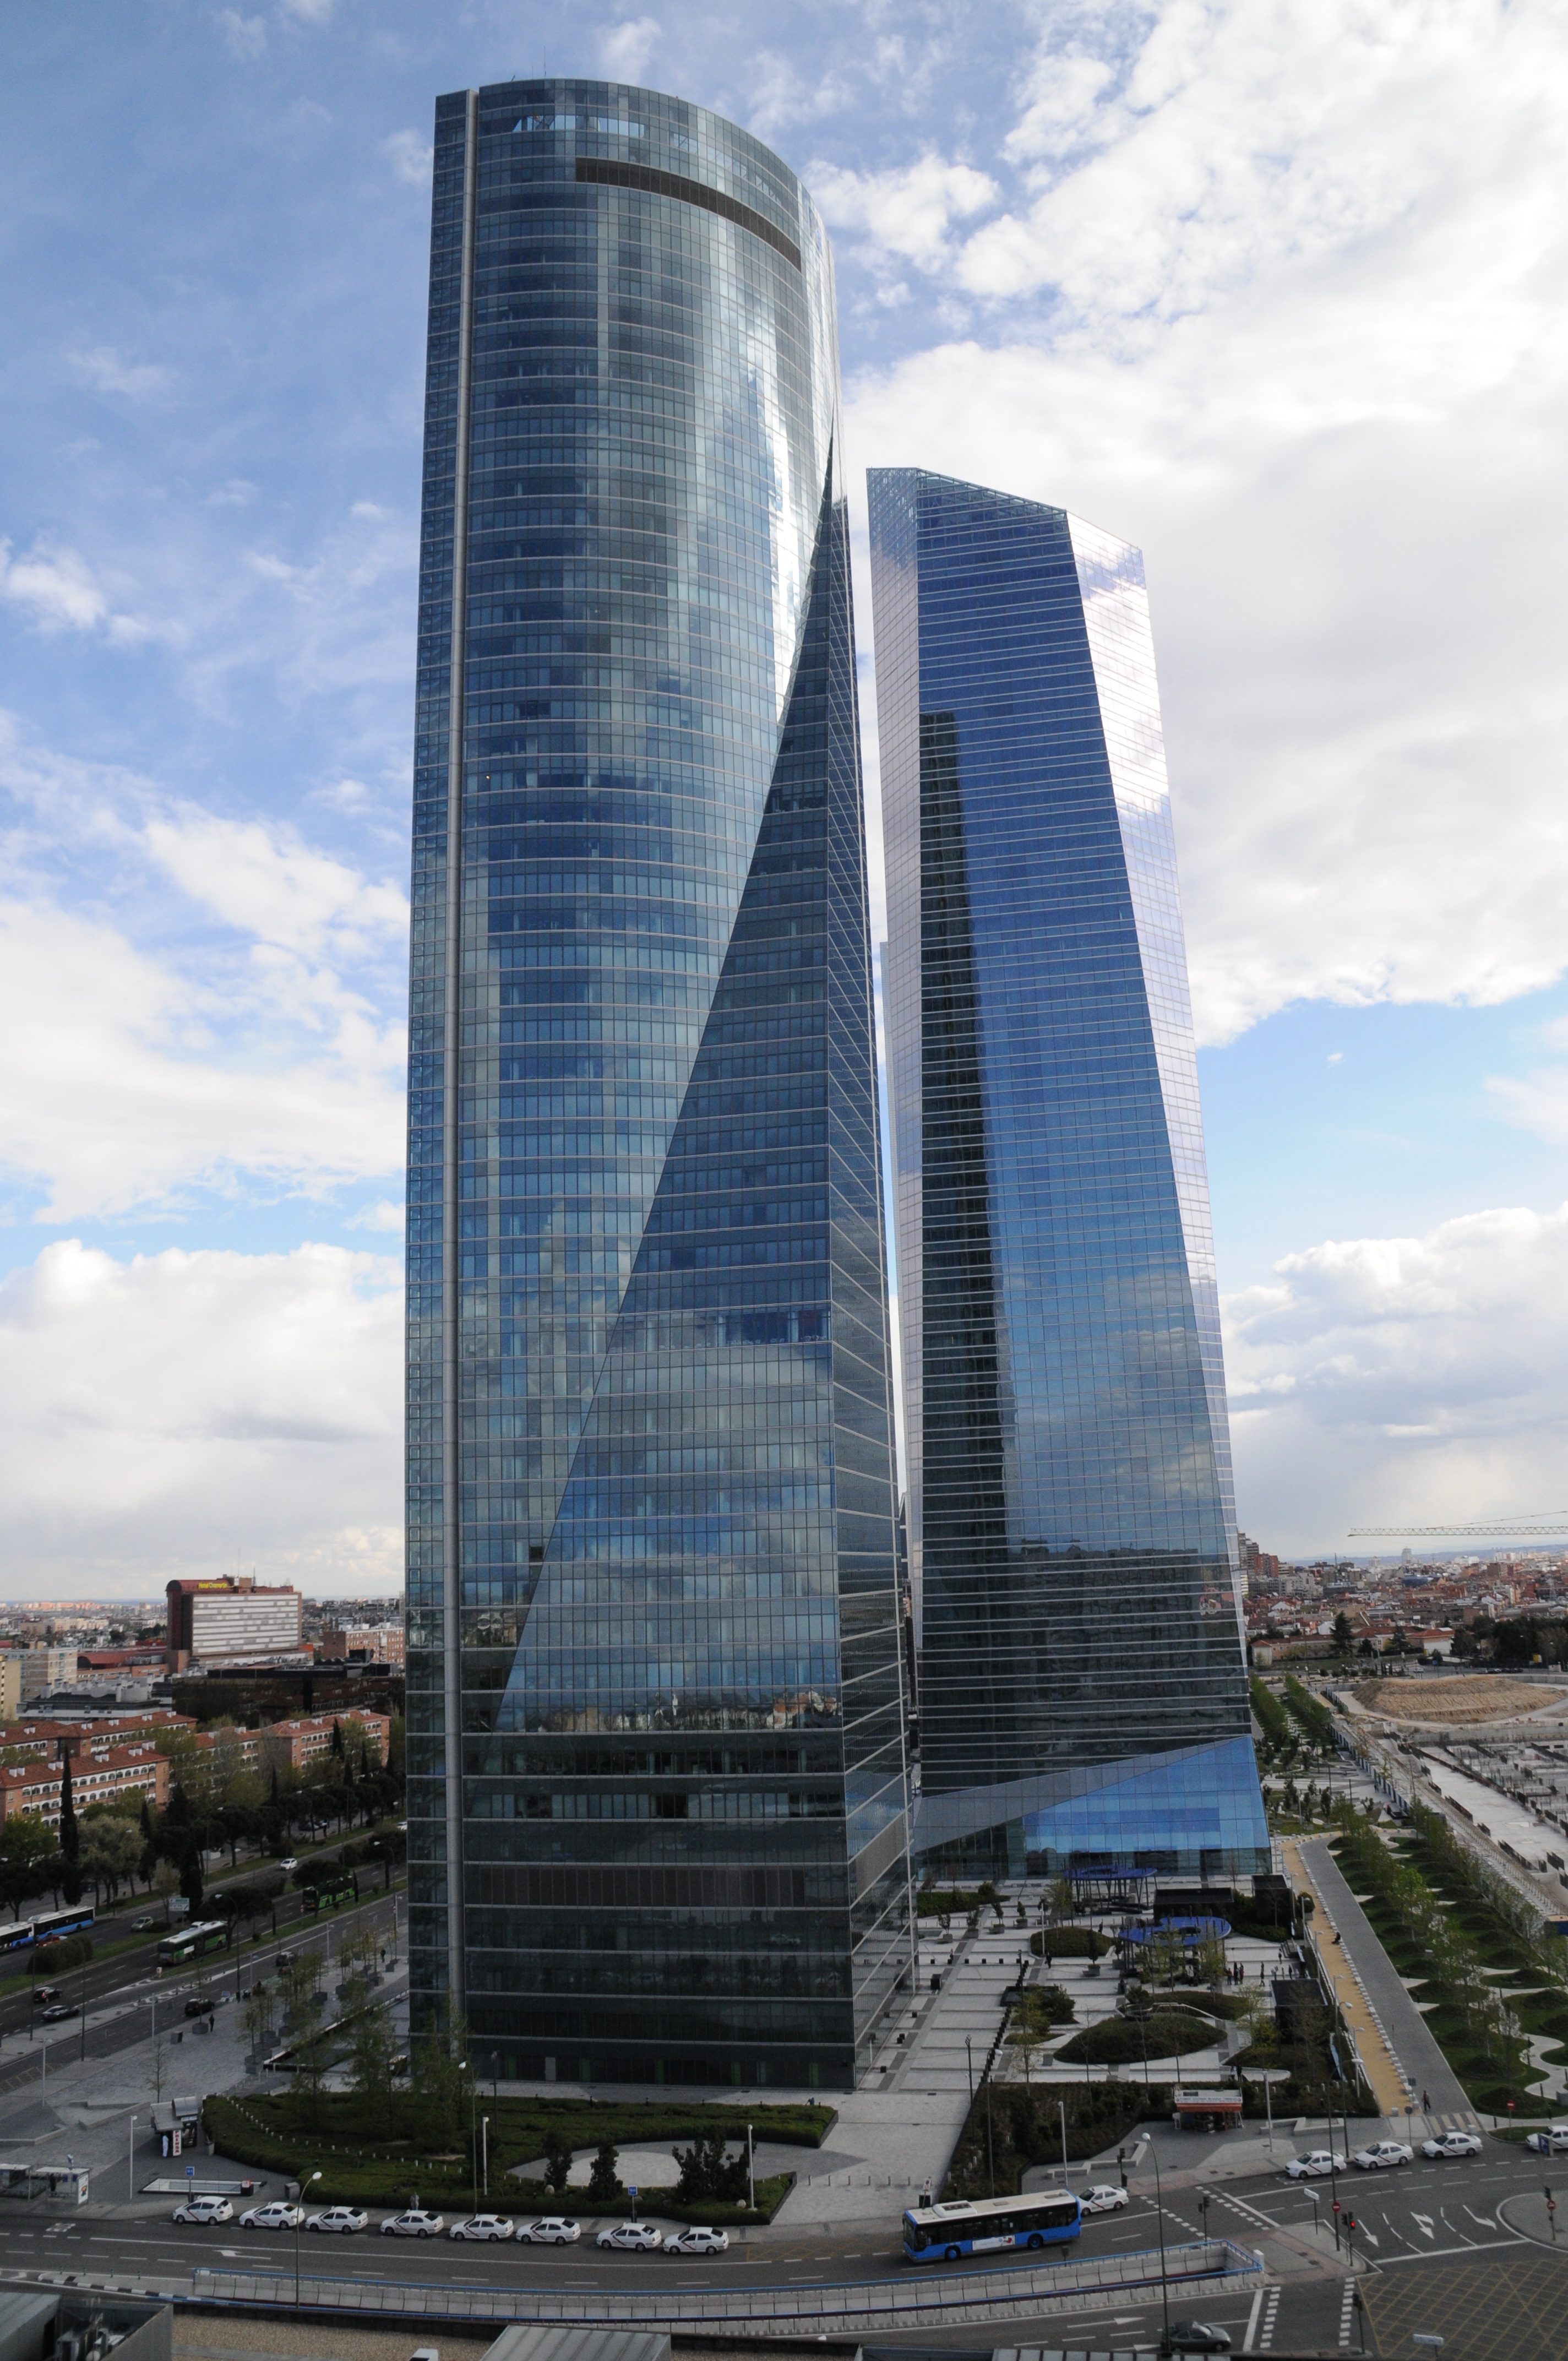
architecture, skyline, building, city, skyscraper, cityscape, downtown, reflection, tower, landmark, tower block, madrid, metropolis, torres, urban area, metropolitan area